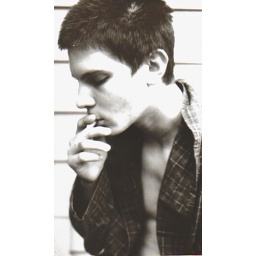
black and white film, (looks better in person)